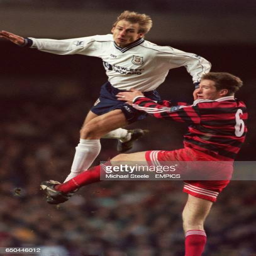
football player beats football player to the ball